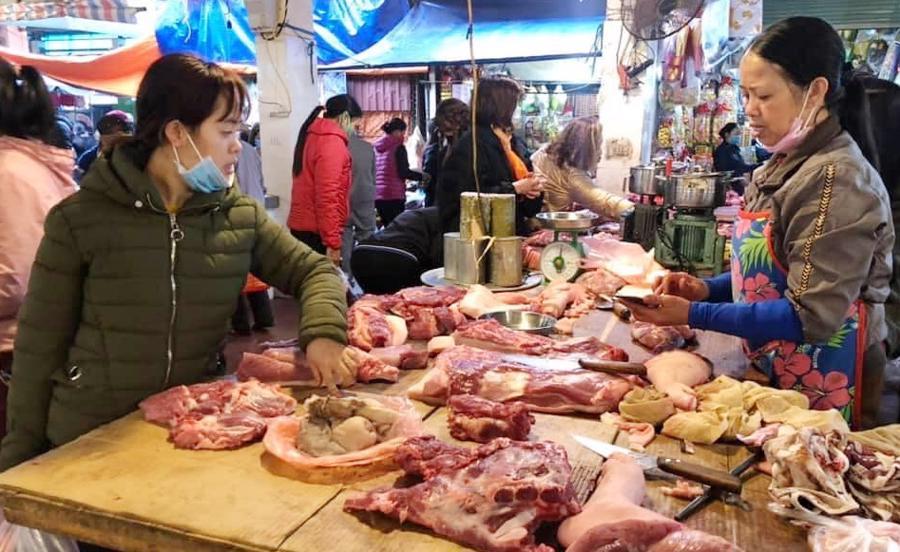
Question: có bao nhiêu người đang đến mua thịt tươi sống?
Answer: một người